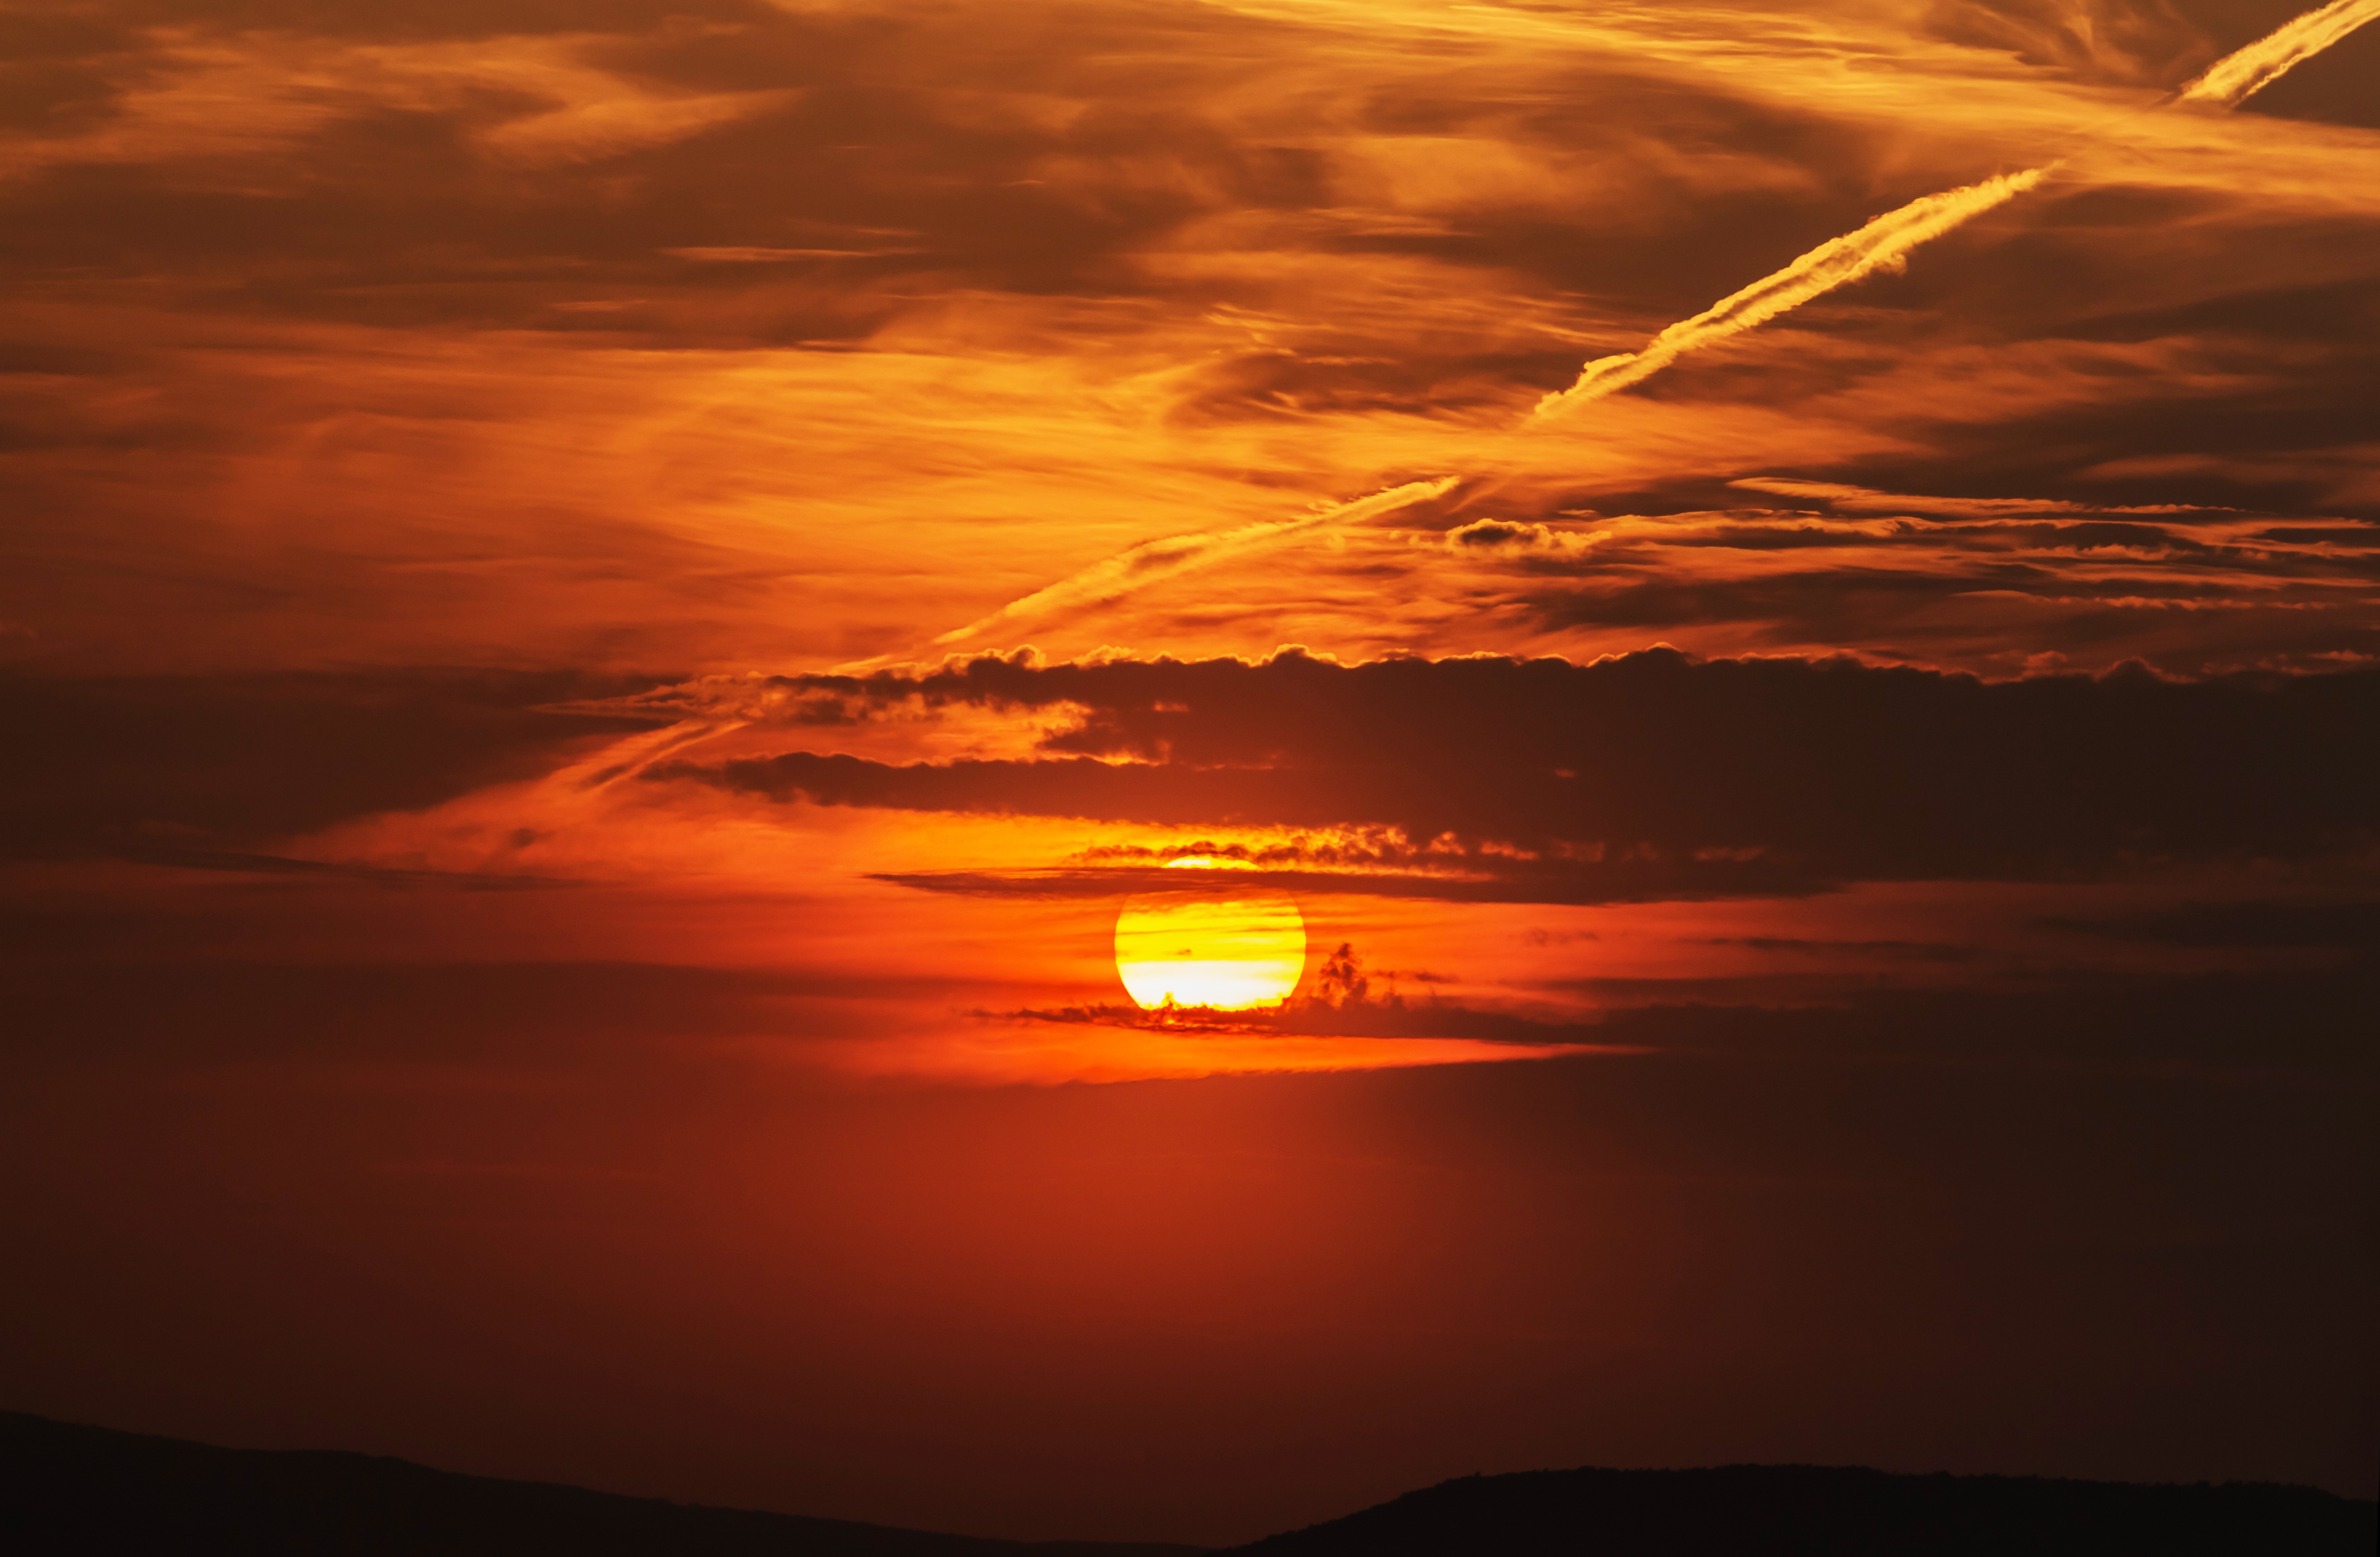
sea, coast, ocean, horizon, light, cloud, sky, sun, sunrise, sunset, sunlight, morning, dawn, atmosphere, dusk, evening, orange, clouds, nightfall, afterglow, red sky at morning